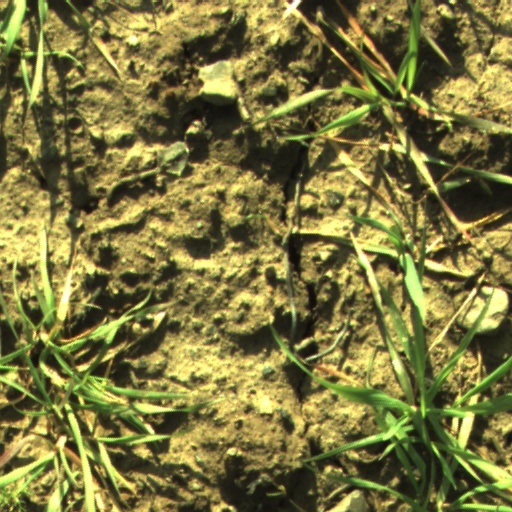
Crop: wheat